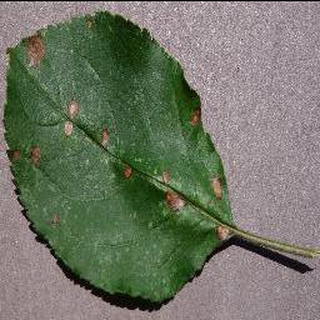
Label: apple_black_rot